County Meath

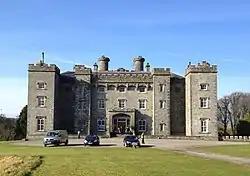
18th century Slane Castle

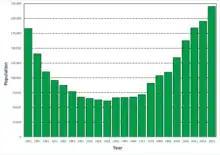
Graph showing the population change in Meath 1841–2022

The economic boom of the late 18th century came to a sudden and catastrophic halt following the end of the Napoleonic Wars in 1815. During the war, Ireland had become known as the ""Food larder of Europe"", and the tenant farmers and landlords of Meath relied heavily on tillage, which fetched an artificially high price due to a surge in wartime demand. Further, a substantial number of Irish soldiers who comprised as much as 25% of the entire British Army and Navy during the war were now made redundant. As post-war trade between Britain and Europe recovered, demand for Irish tillage collapsed; however, rents remained the same and the population continued to boom. As economic stagnation set in, the once well-managed, prosperous estates of Meath gave way to mismanagement and absenteeism, and the tenant farmers were pushed further into poverty.